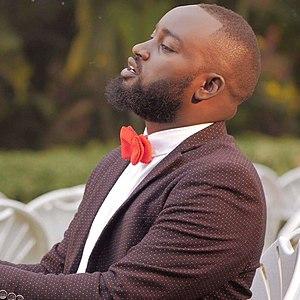
Jean Joseph Parfait, connu sous le nom de Jeanjos Parfait, est un artiste musicien, compositeur et arrangeur burundais.